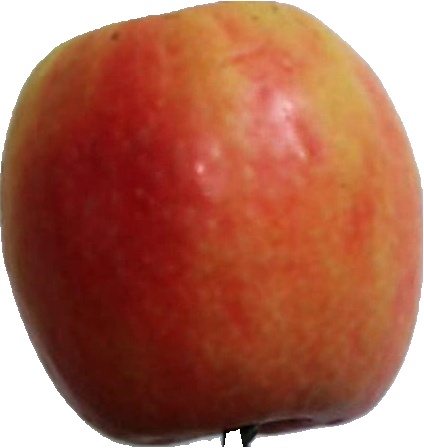
Label: apple_pink_lady_1